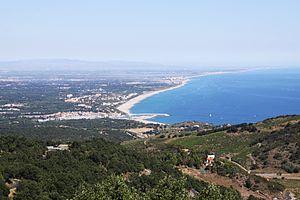
Vue depuis l' une des tables d 'orientation situées sur la route D 86 (menant à la Tour de Madeloc) de Port-Argelès, d' Argelès-Plage (Plage des Pins) et au loin de St-Cyprien. Table d' orientation de la route départementale D 86 (près du Mas de la Serra et de Collioure), Pyrénées-Orientales, France.
L'Aire urbaine de Saint-Cyprien est une unité urbaine française centrée sur Saint-Cyprien, ville balnéaire et grand port de plaisance sur le littoral ouest du Golfe du Lion relevant du département des Pyrénées-Orientales, dans la région Occitanie. Elle est contiguë à l'unité urbaine de Saint-Cyprien.